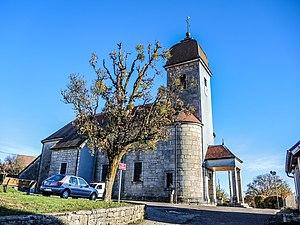
Eglise Saint-Gangulph. Gennes. Doubs